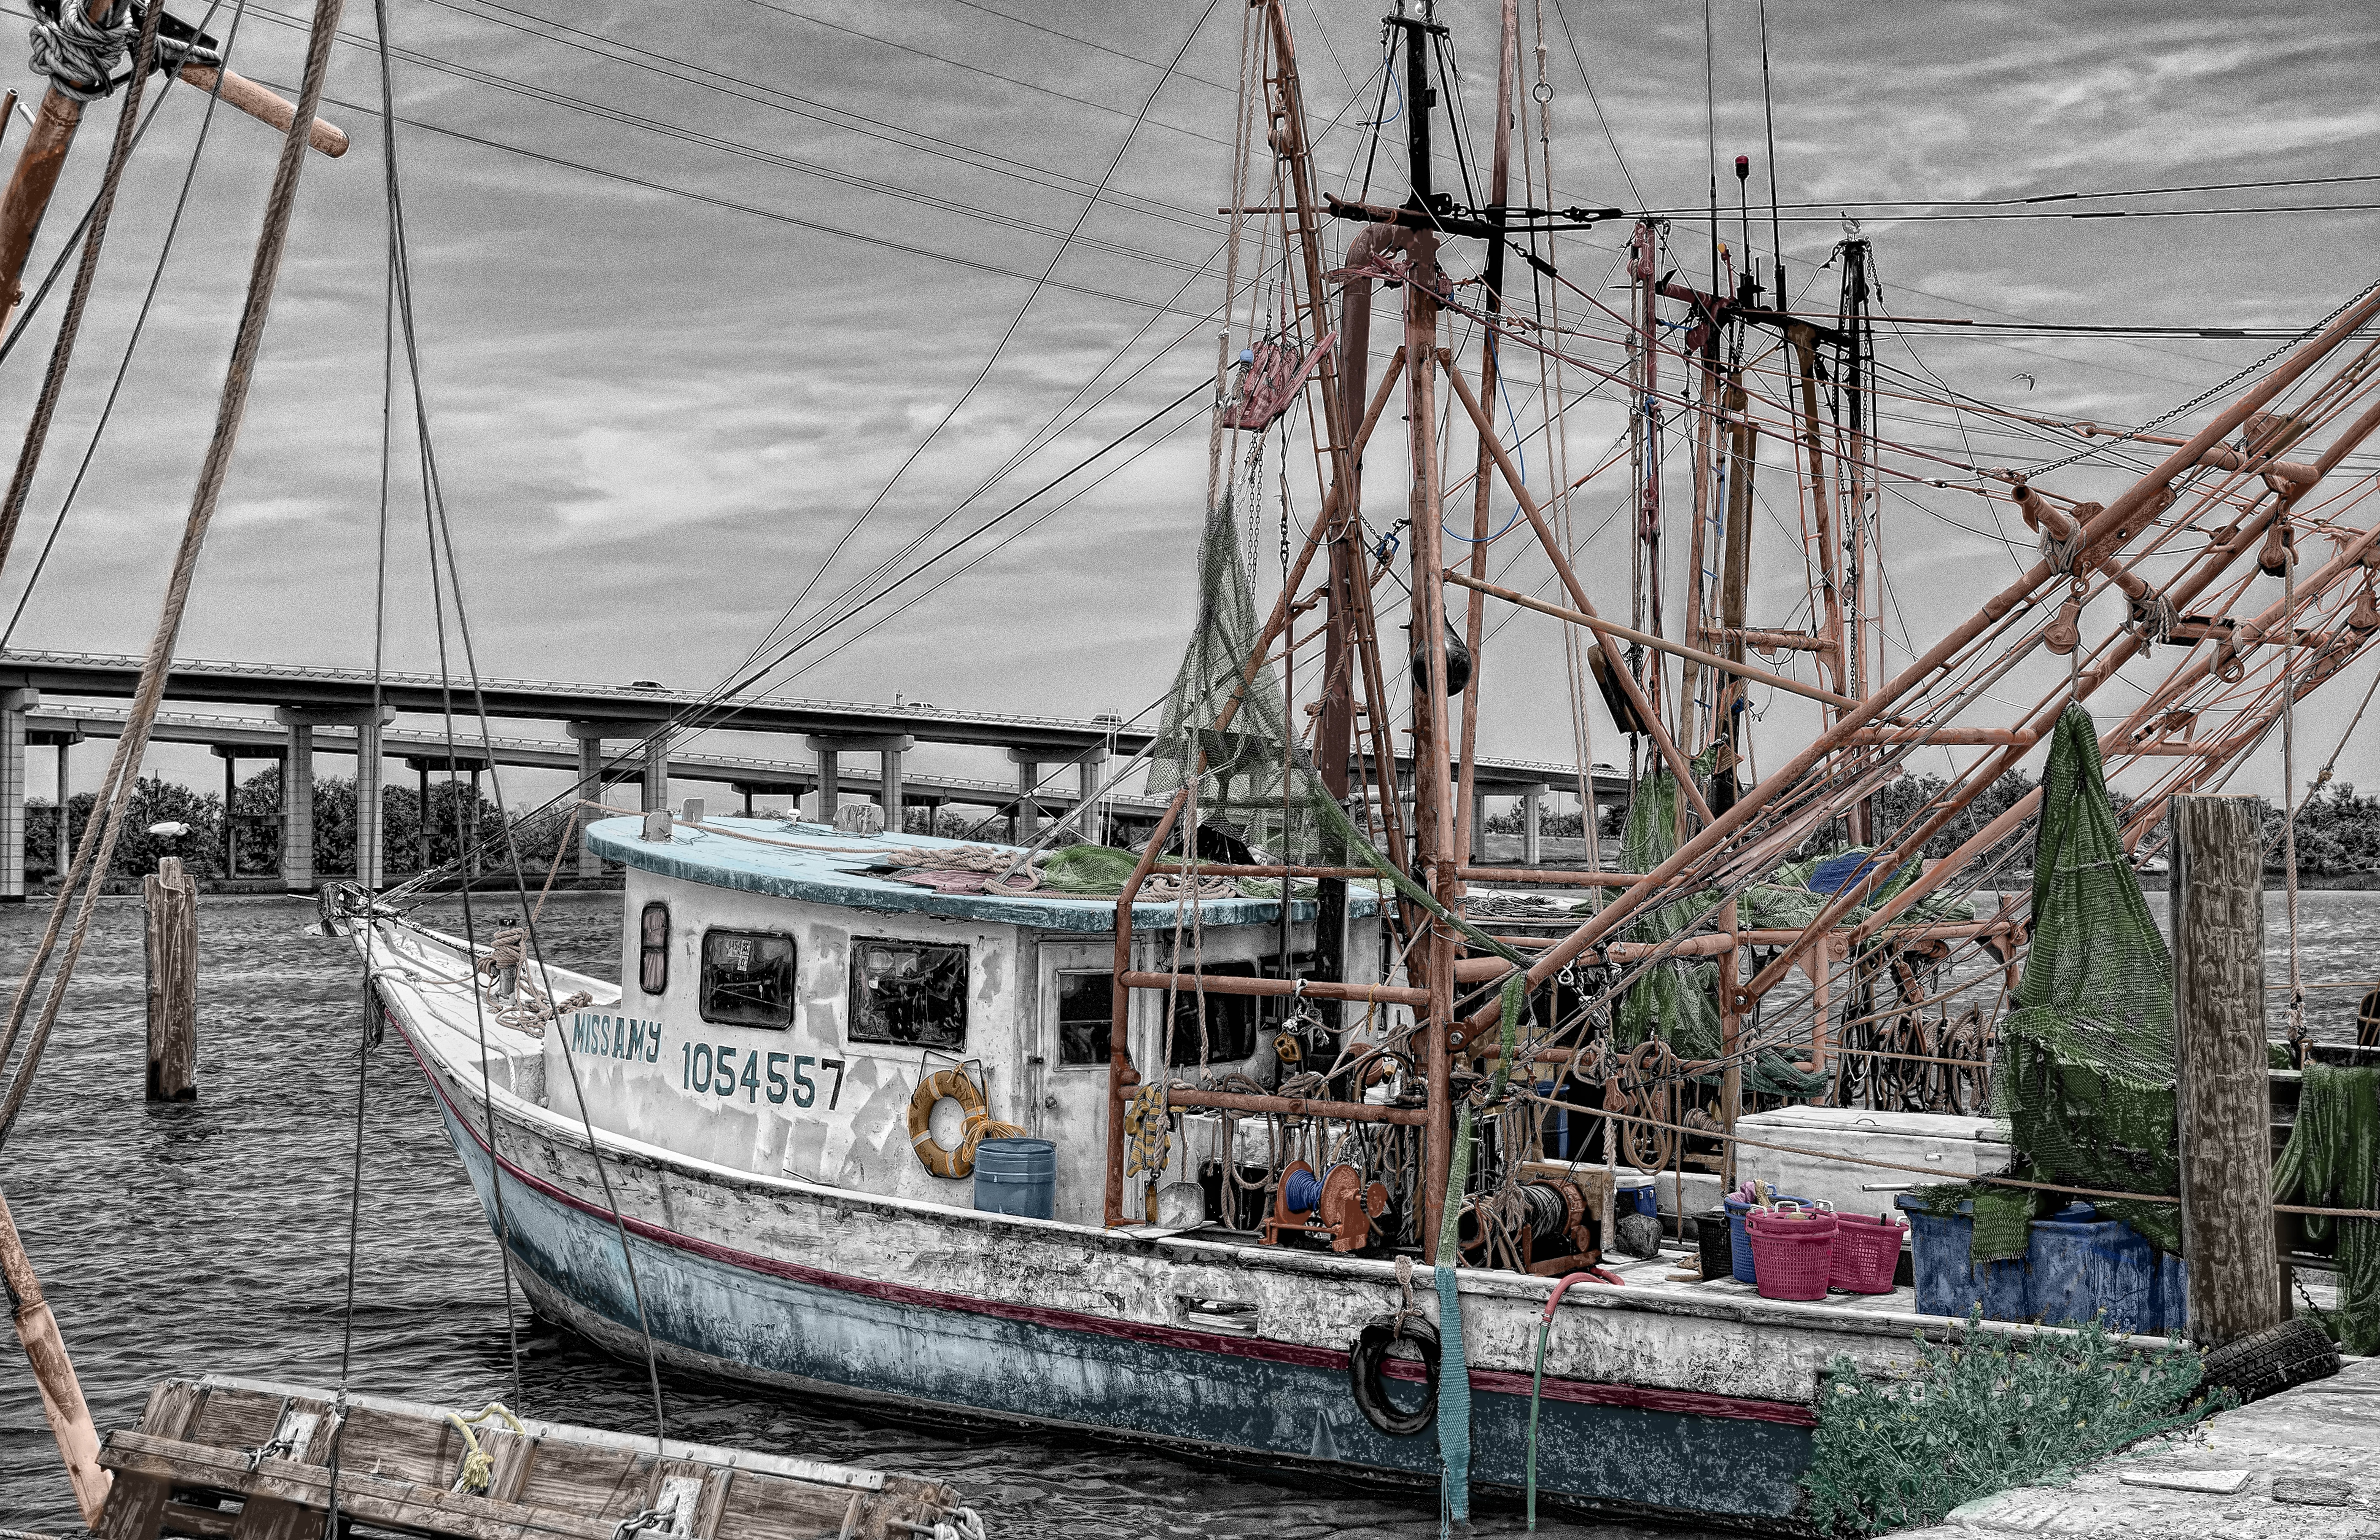
sea, ocean, boat, ship, vehicle, fishing, mast, sailing, harbor, port, sailboat, fishing boat, docks, hdr, haven, sail, watercraft, schooner, windjammer, barque, peer, sailing ship, fishing vessel, tall ship, galleon, caravel, dogger